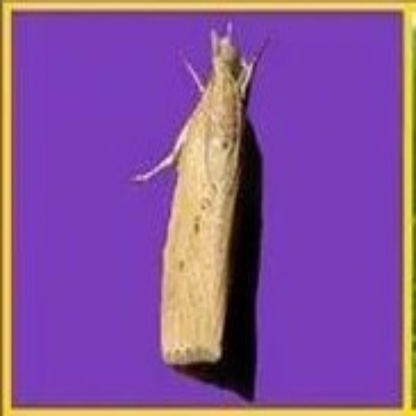
Nhãn: Sâu đục thân (Sọc nâu )( Chilo suppressalis )